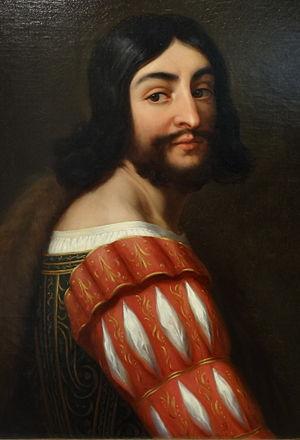
Louis Iᵉʳ de Bourbon, dit « le Grand » ou « le Boiteux », né en 1279 et décédé en 1341, est duc de Bourbon. Il était un prince du sang, fils aîné de Robert, comte de Clermont-en-Beauvaisis et de Béatrice de Bourgogne, dame de Bourbon. Il était donc un petit-fils de saint Louis et il est ancêtre par les mâles du roi Henri IV. Du vivant de son père, il était appelé « Louis-Monsieur ». Considéré comme le prince le plus honnête de son temps, il est l'initiateur de la puissance future de la maison de Bourbon, et l'un des protagonistes de la saga romanesque des Rois maudits et de ses adaptations télévisuelles.
Louis-Félix Amiel, né à Castelnaudary dans l’Aude le 3 mars 1802 et mort à Joinville-le-Pont le 4 février 1864, est un peintre français.